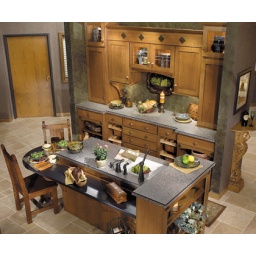
The kitchen cabinetry was created with the Farmington door style in Quarter Sawn Oak finished in Toffee with Chocolate glaze.